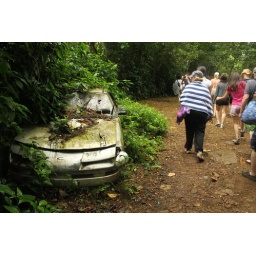
Abandoned car on a trail in Kauai forest